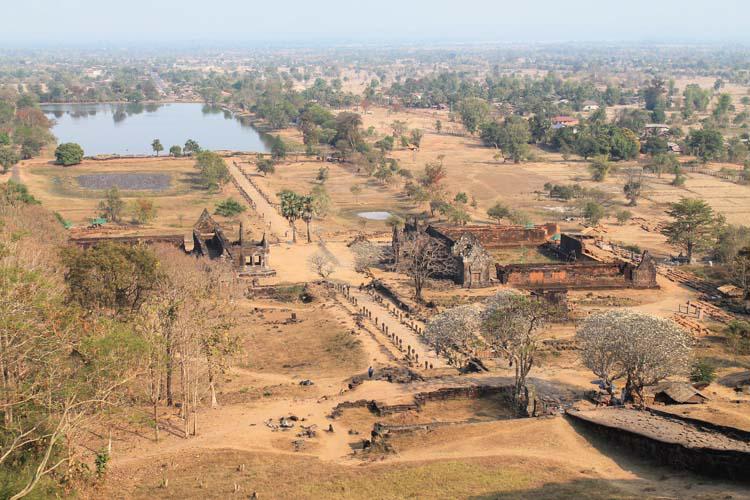
the best ancient temples and ruins -- ruins
Relation: Subjective